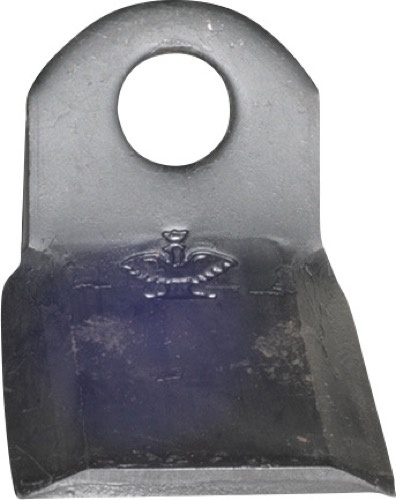
Cuchilla - Y - LS03-CUD-516
Brand: SUMINISTROS AGRÍCOLAS LA SIDERO
Referencia: LS03-CUD-516 Peso: 0,380 kg Grosor: 8 Longitud: 100 Ancho: 60 Taladrado: 22,5 Piezas Adaptables para Adaptable para: Tortella Referencia Original: 2987010 Marca Original: Tortella
Category: Home & Garden > Kitchen & Dining > Kitchen Tools & Utensils > Electric Knife Accessories > Electric Knife Replacement Blades